Women Men Marry (1931 film)

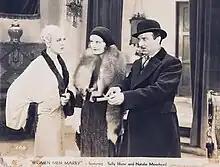

Women Men Marry is a 1931 American pre-Code drama film directed by Charles Hutchison and starring Natalie Moorhead, Sally Blane and Randolph Scott. It was distributed by the independent Headline Pictures.